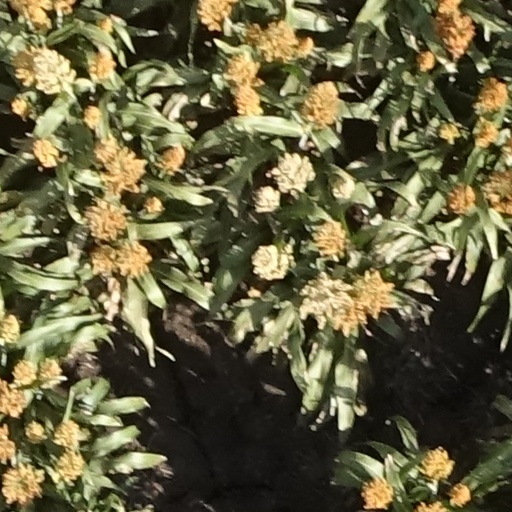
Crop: sorghum